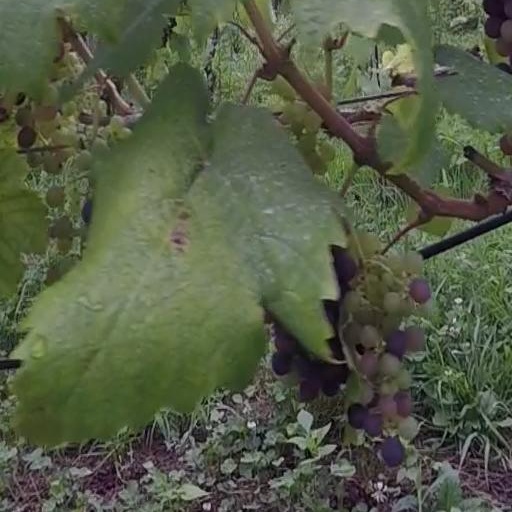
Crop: grape